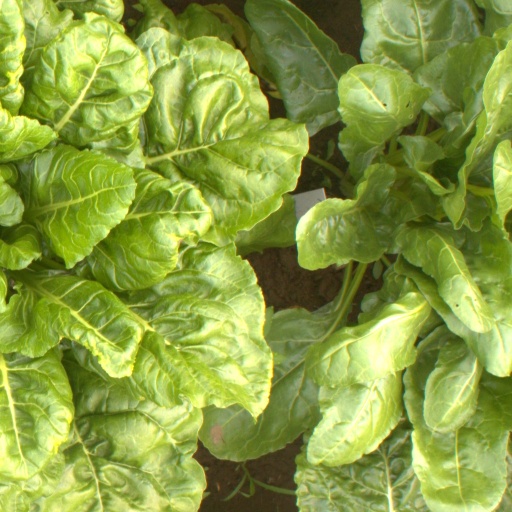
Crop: sugar beet